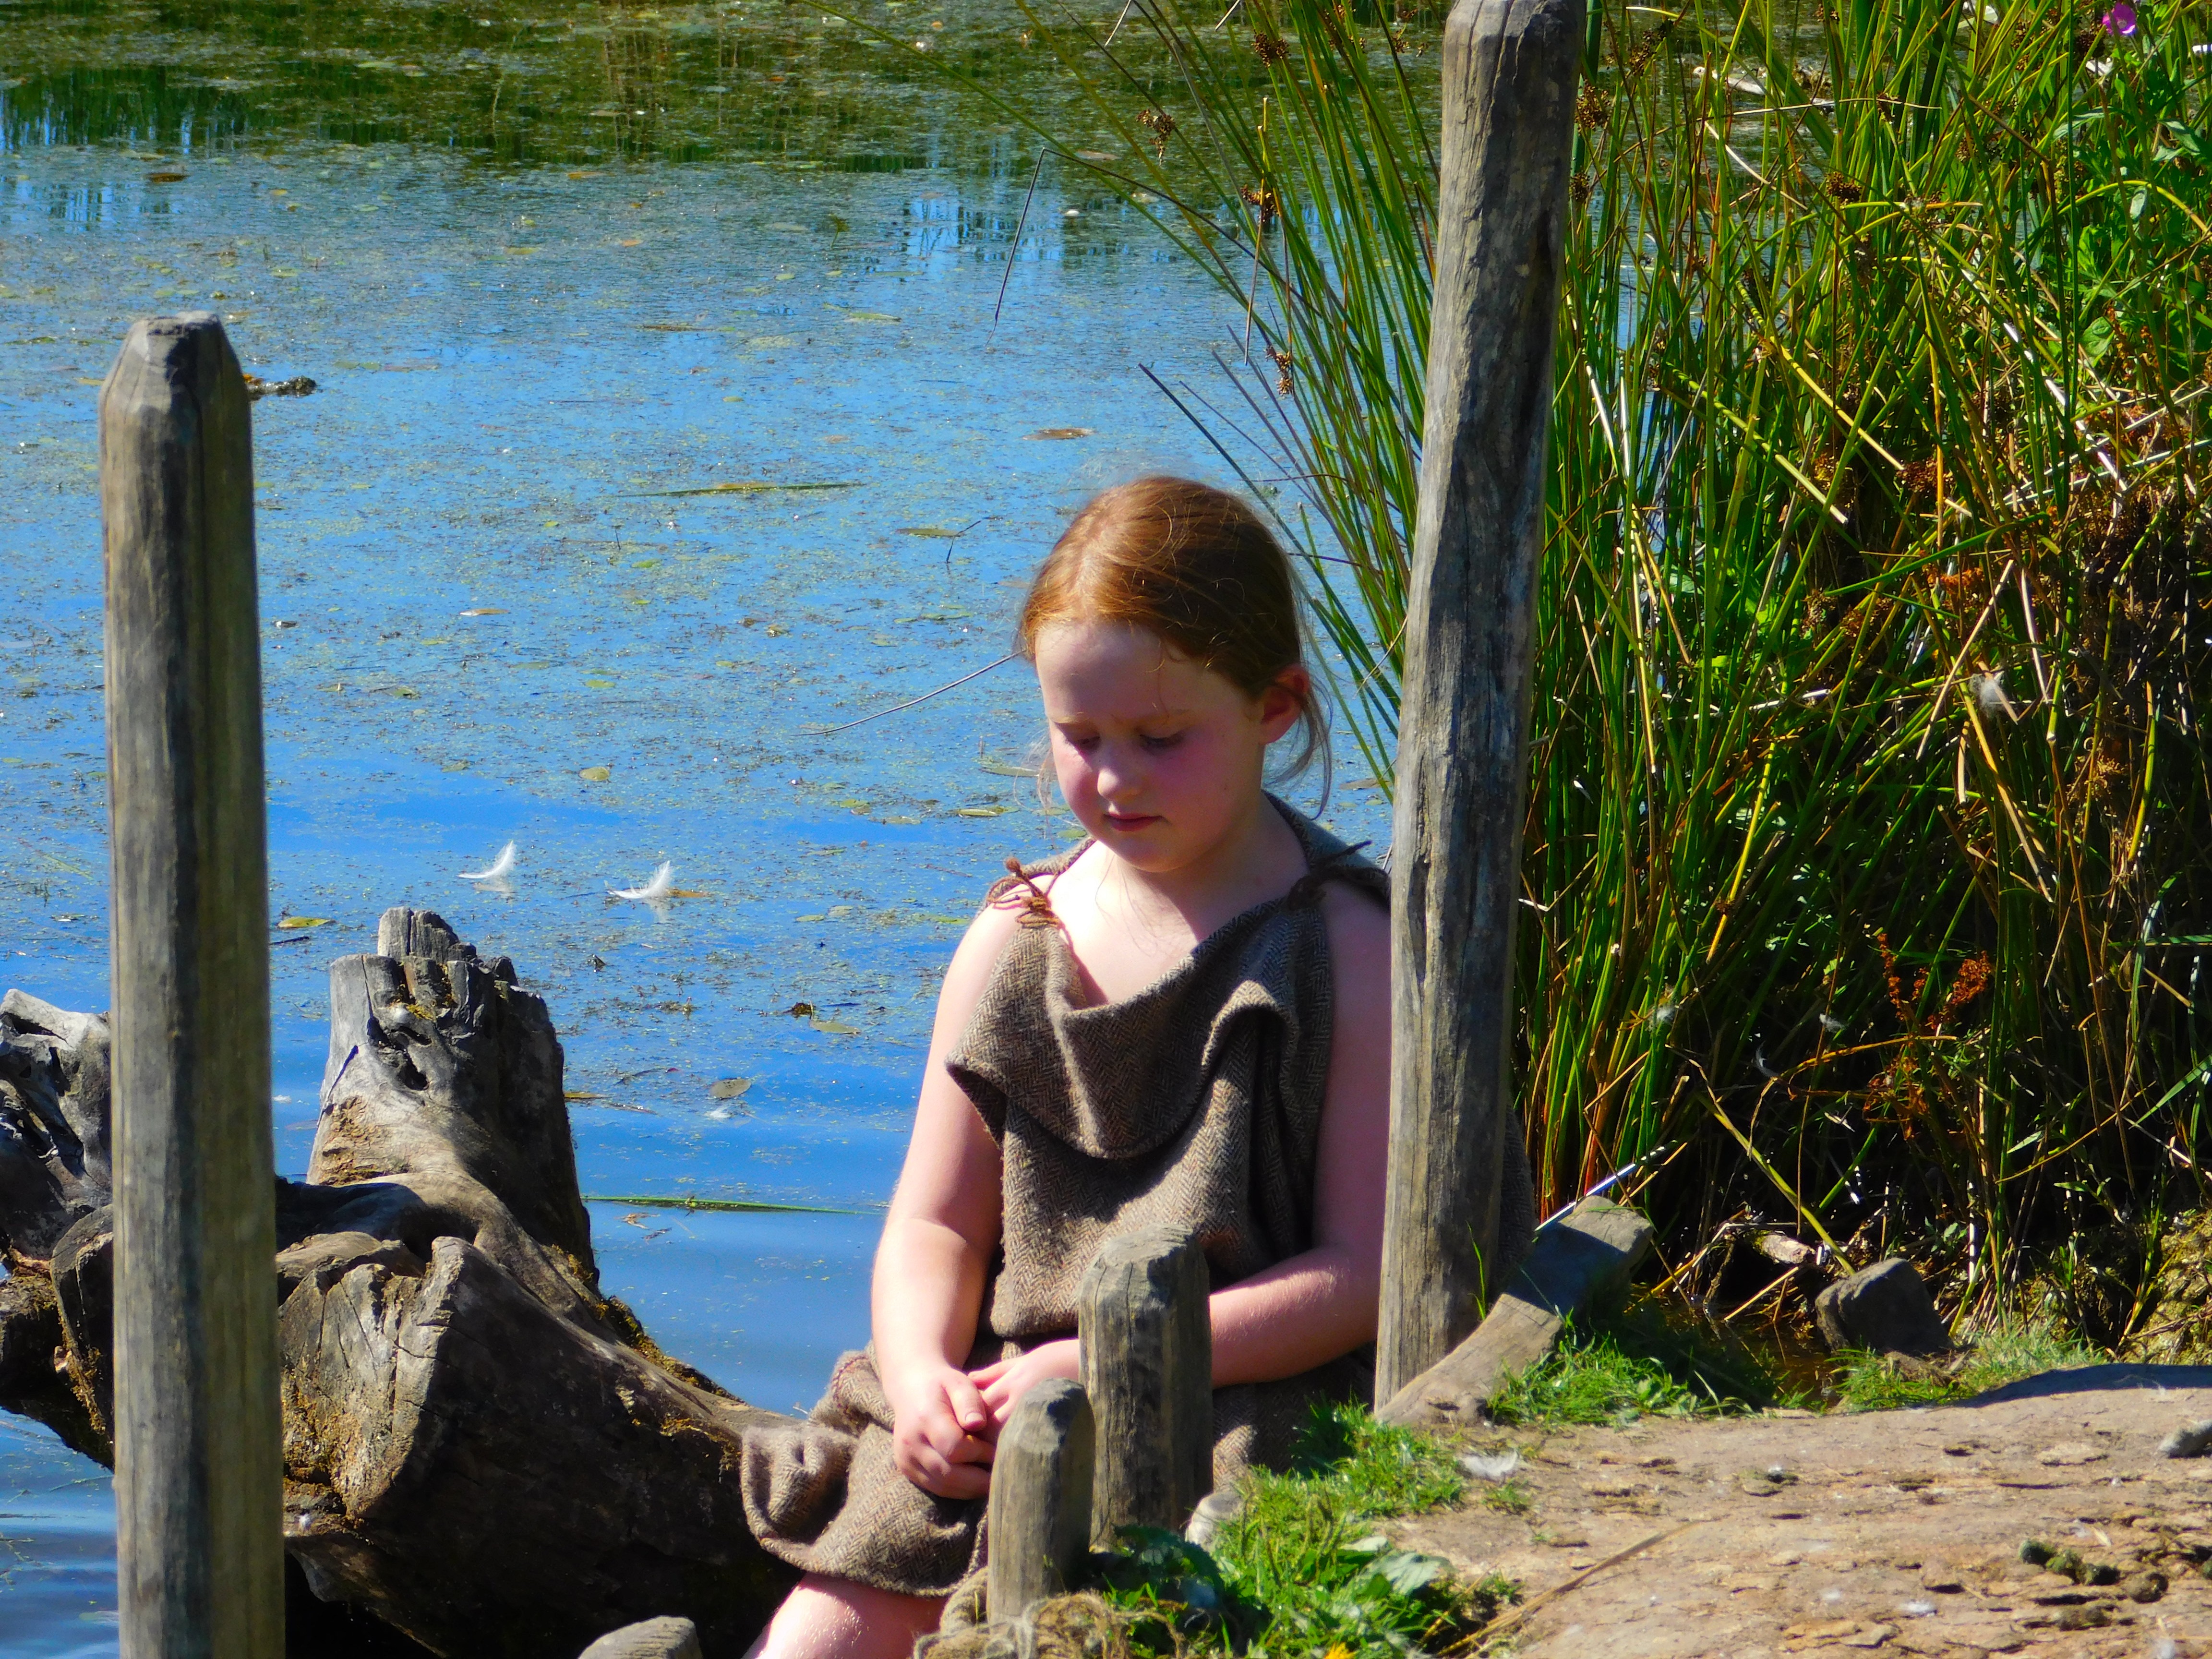
water, people, lake, vacation, village, denmark, viking, little girl, vikings, viking village, viking museum, viking life